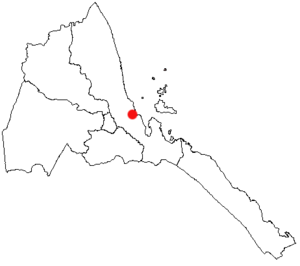
Massaua
Massawas beliggenhed i Eritrea
Massawa eller Massaua er en by i det centrale Eritrea, med et indbyggertal på cirka 36.700. Byen, der ligger ved landets kyst til det Røde Hav, var under den italienske kolonisering Eritreas hovedstad.